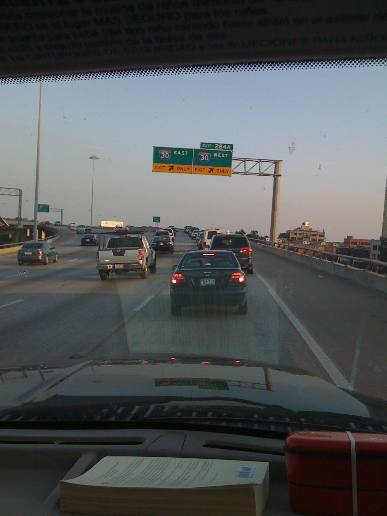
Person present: No